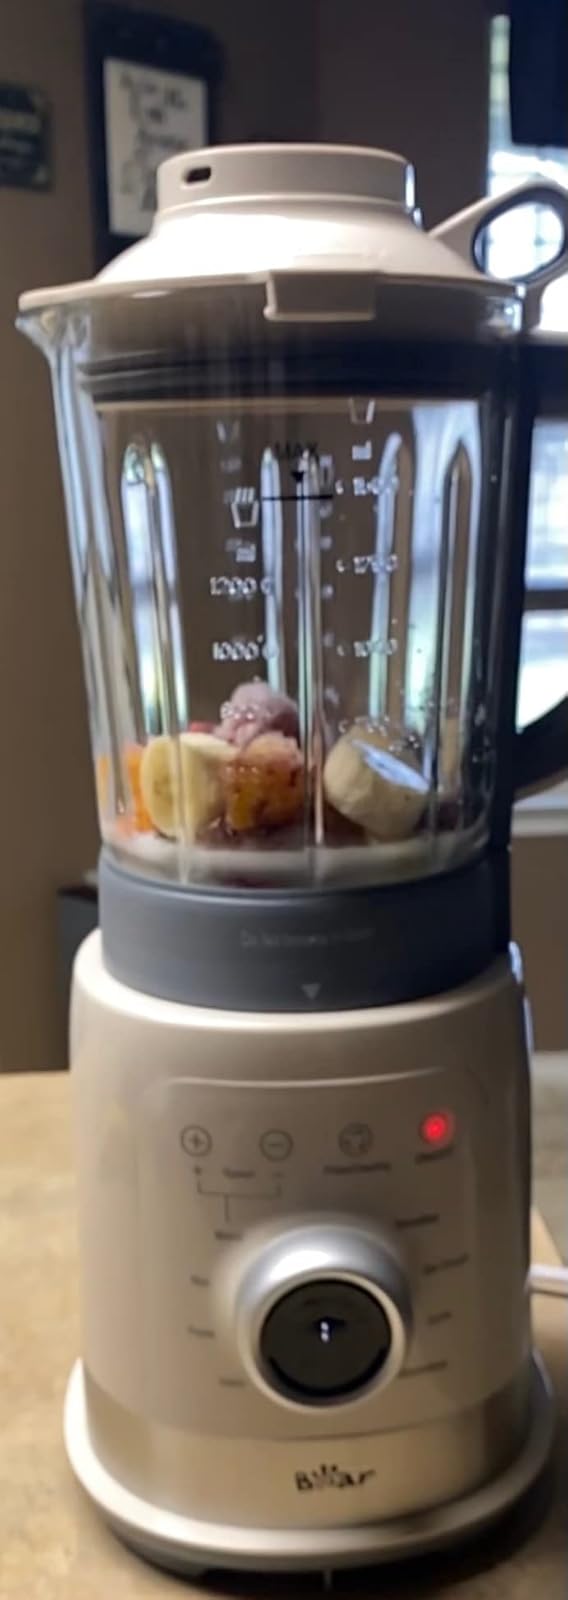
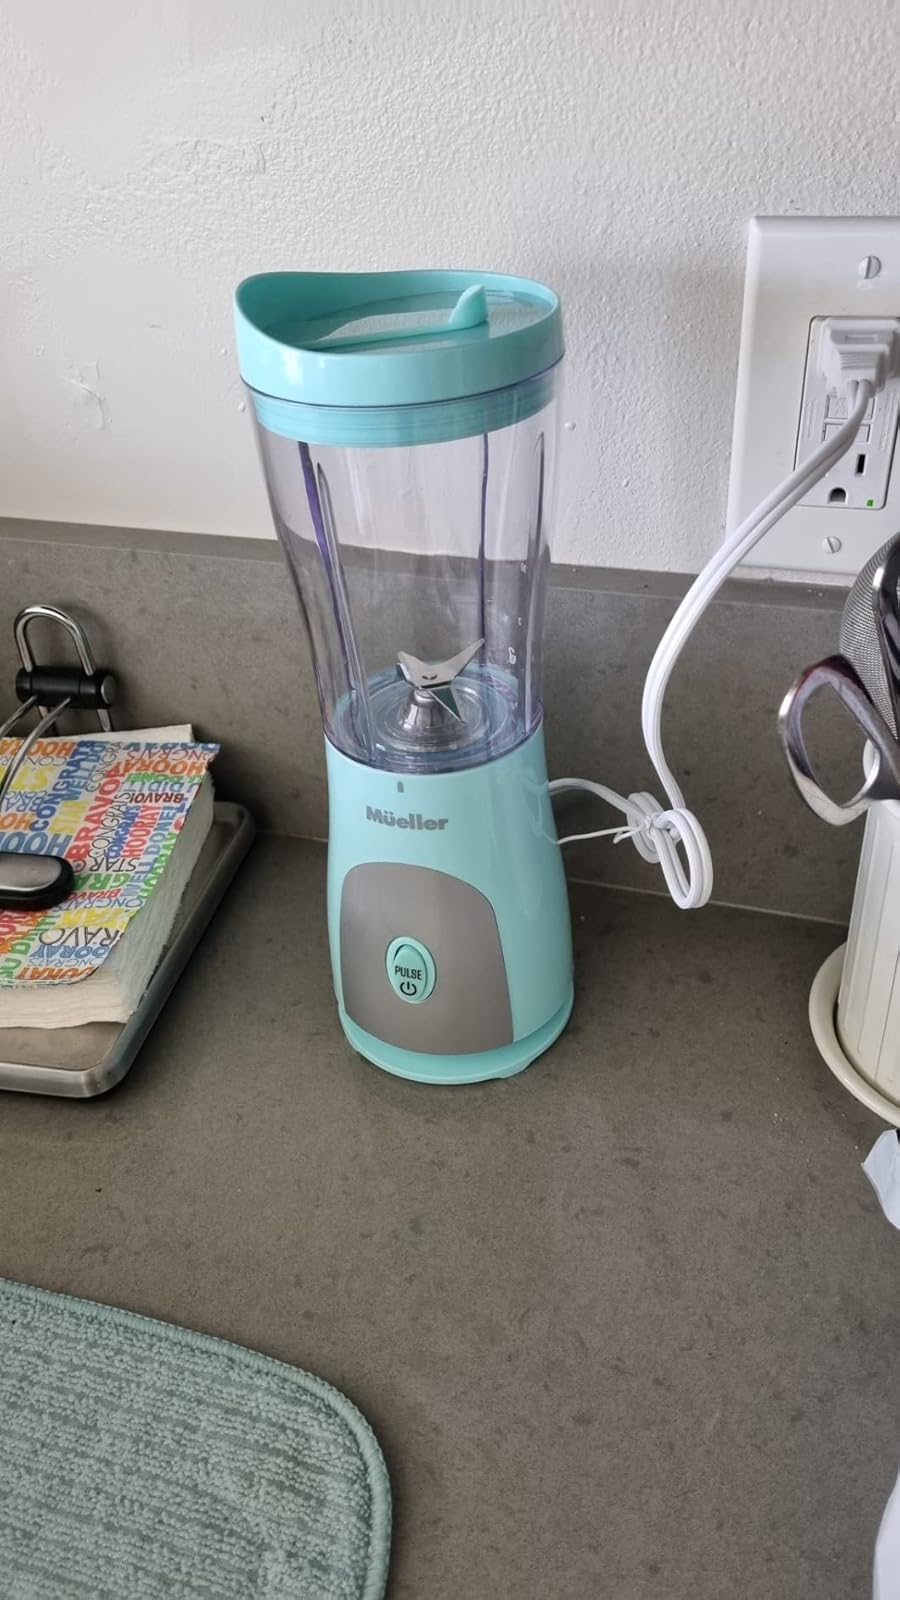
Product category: items_blender
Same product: no